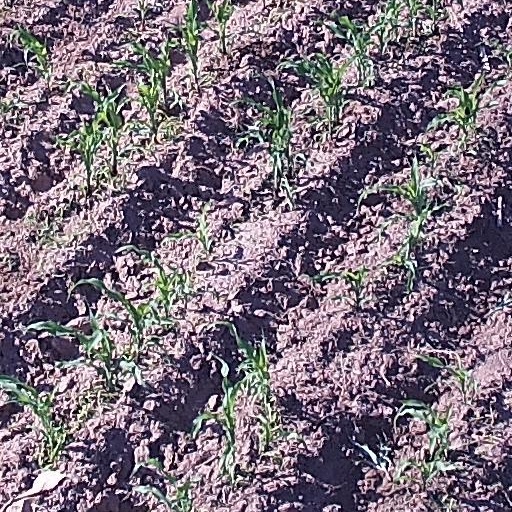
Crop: maize; corn